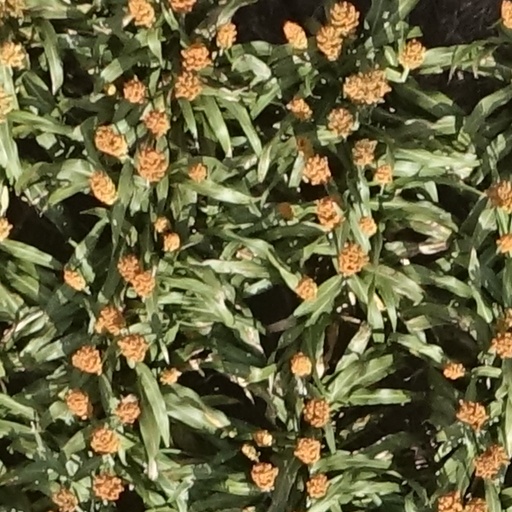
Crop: sorghum